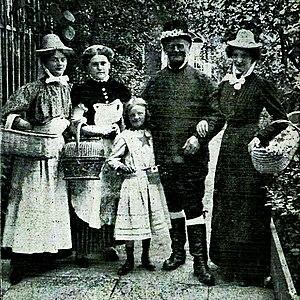
Les costumes traditionnels sont des costumes caractéristiques d'une région, d'une ville, d'un pays. Ils sont aussi appelés costumes folkloriques lorsqu'ils ne sont plus portés couramment mais pour des spectacles ou des commémorations.